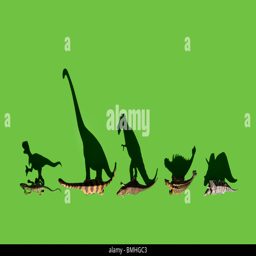
overhead shot of some dinosaurs